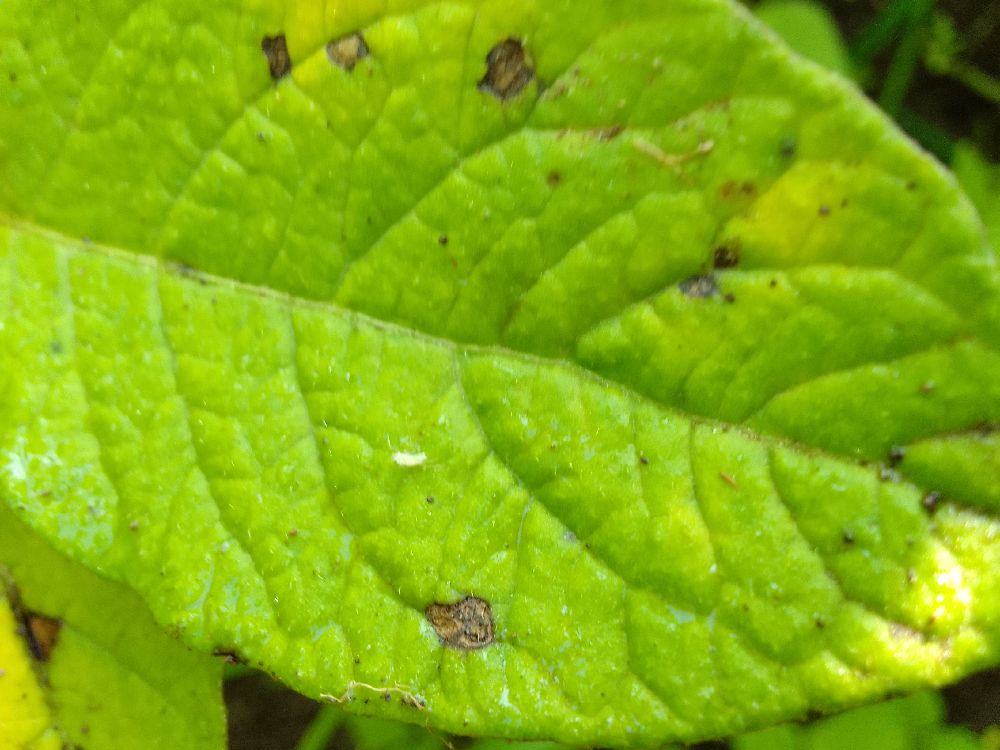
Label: Early blight